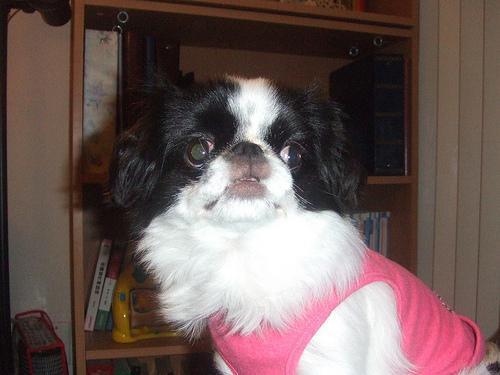
japanese chin